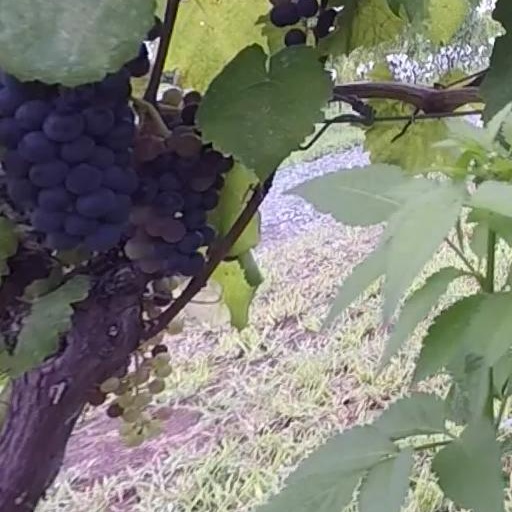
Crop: grape